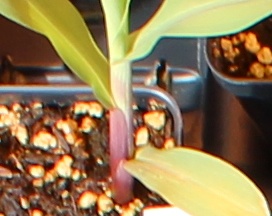
Label: Corn